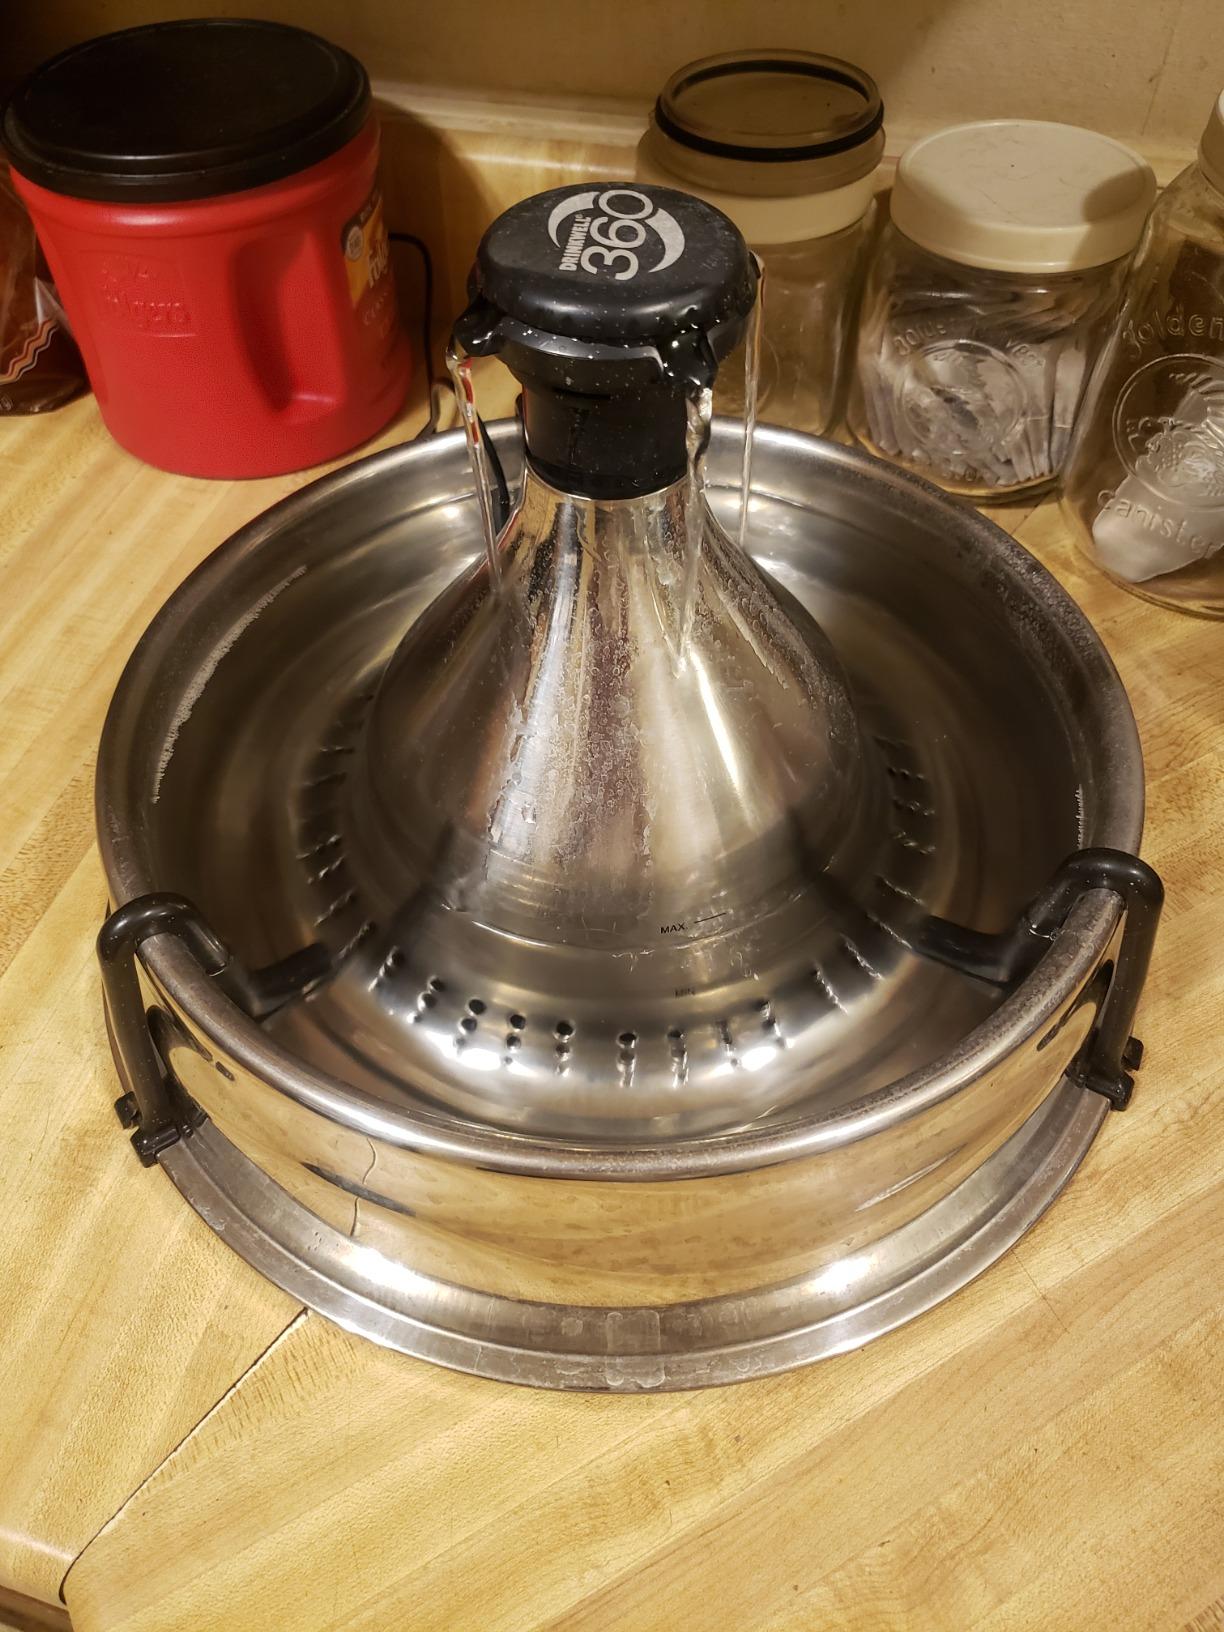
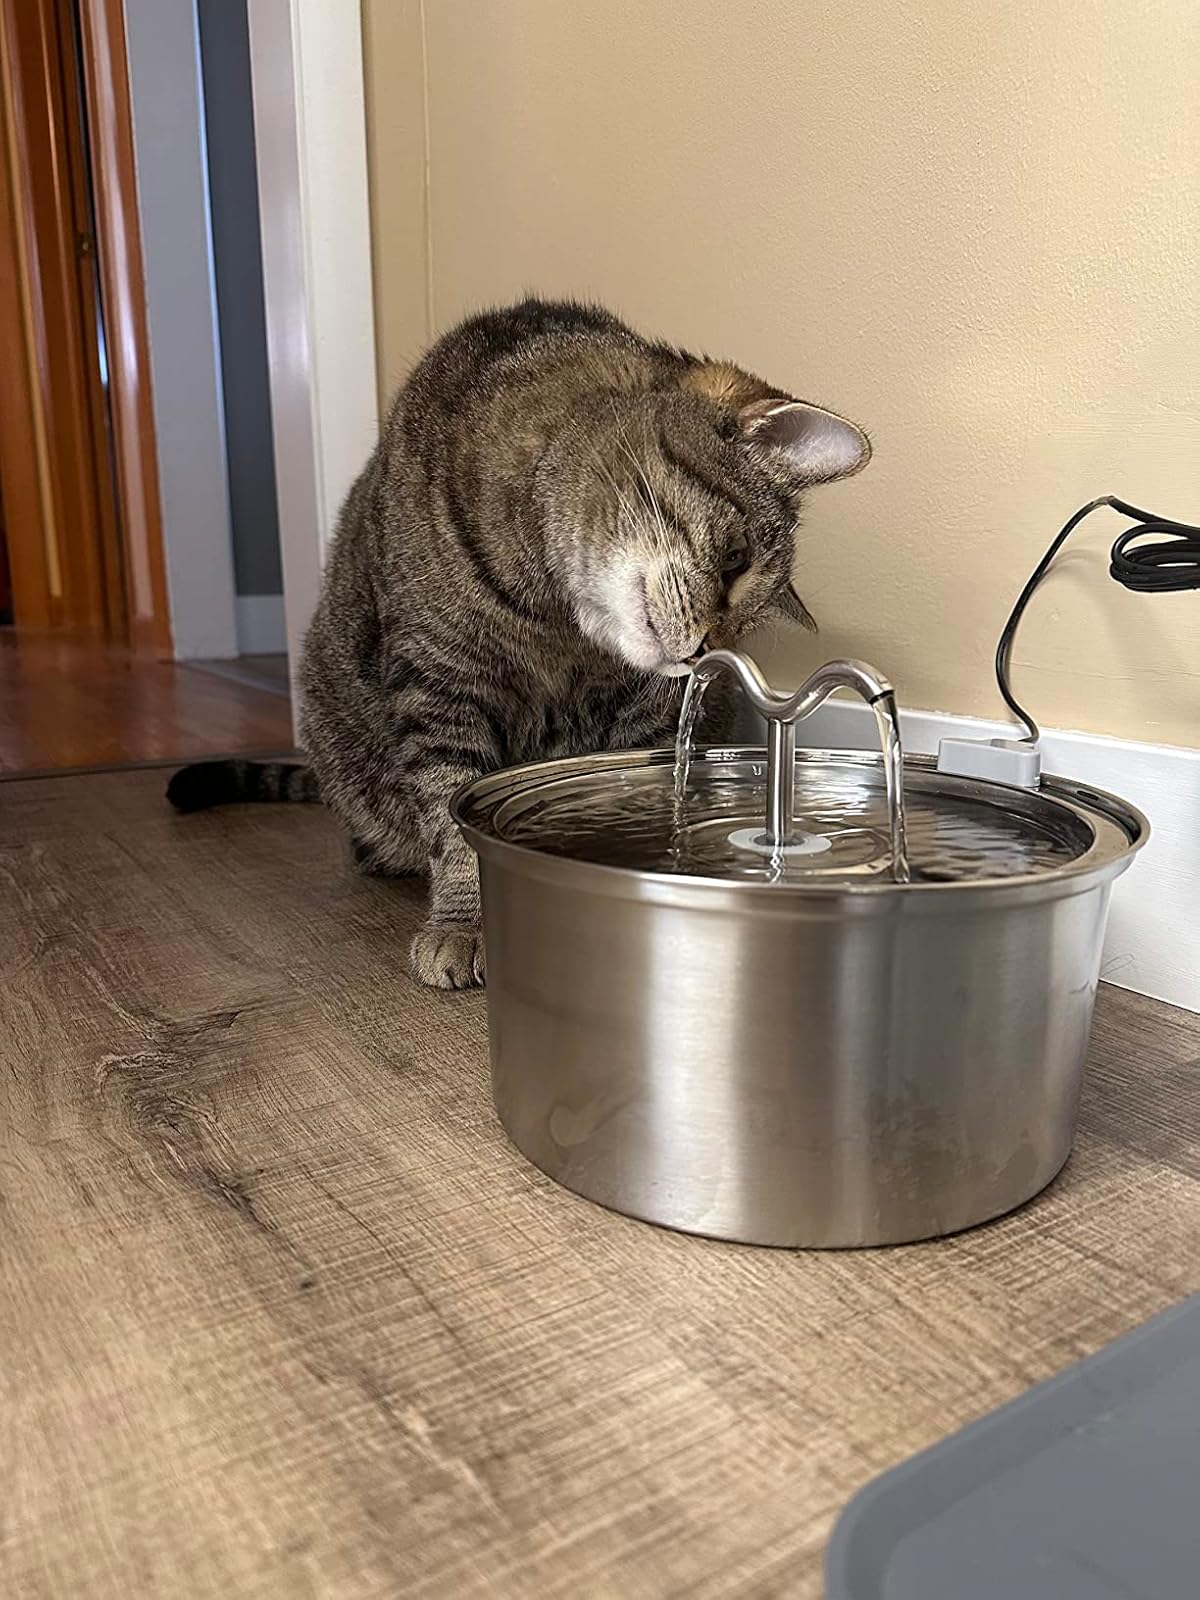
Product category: items_bowl
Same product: no